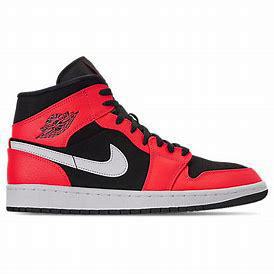
Brand: Jordan
Model: Air 1 Mid Retro Basketball